List of people from Franklin County, Kansas

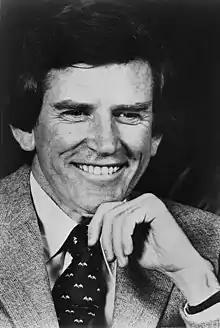
Former United States Senator and 1988 United States Presidential primary candidate Gary Hart grew up in Ottawa, Kansas.

The following is a list of people from Franklin County, Kansas. The area includes the cities of Ottawa, Wellsville, Pomona, and other cities rural areas in the county. Inclusion on the list should be reserved for notable people past and present who have resided in the county, either in cities or rural areas.